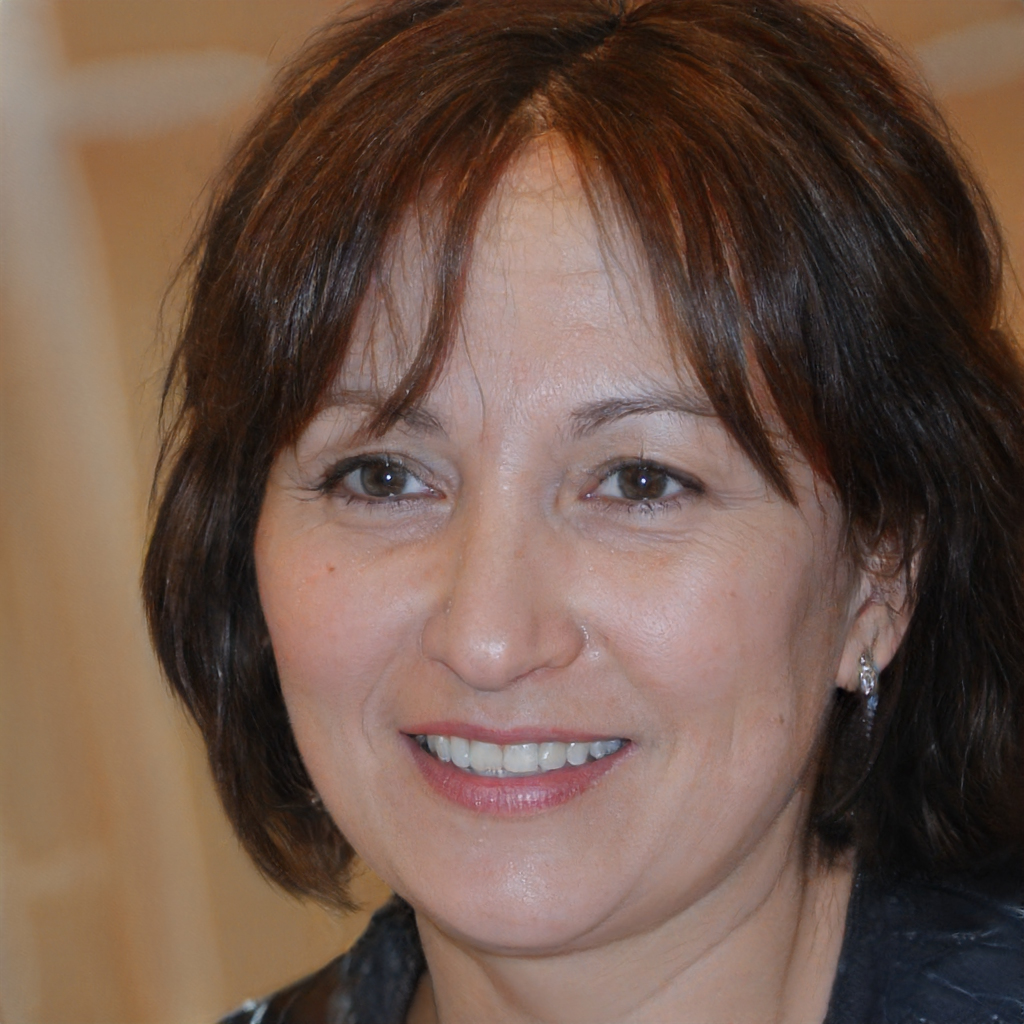
Gender: Female